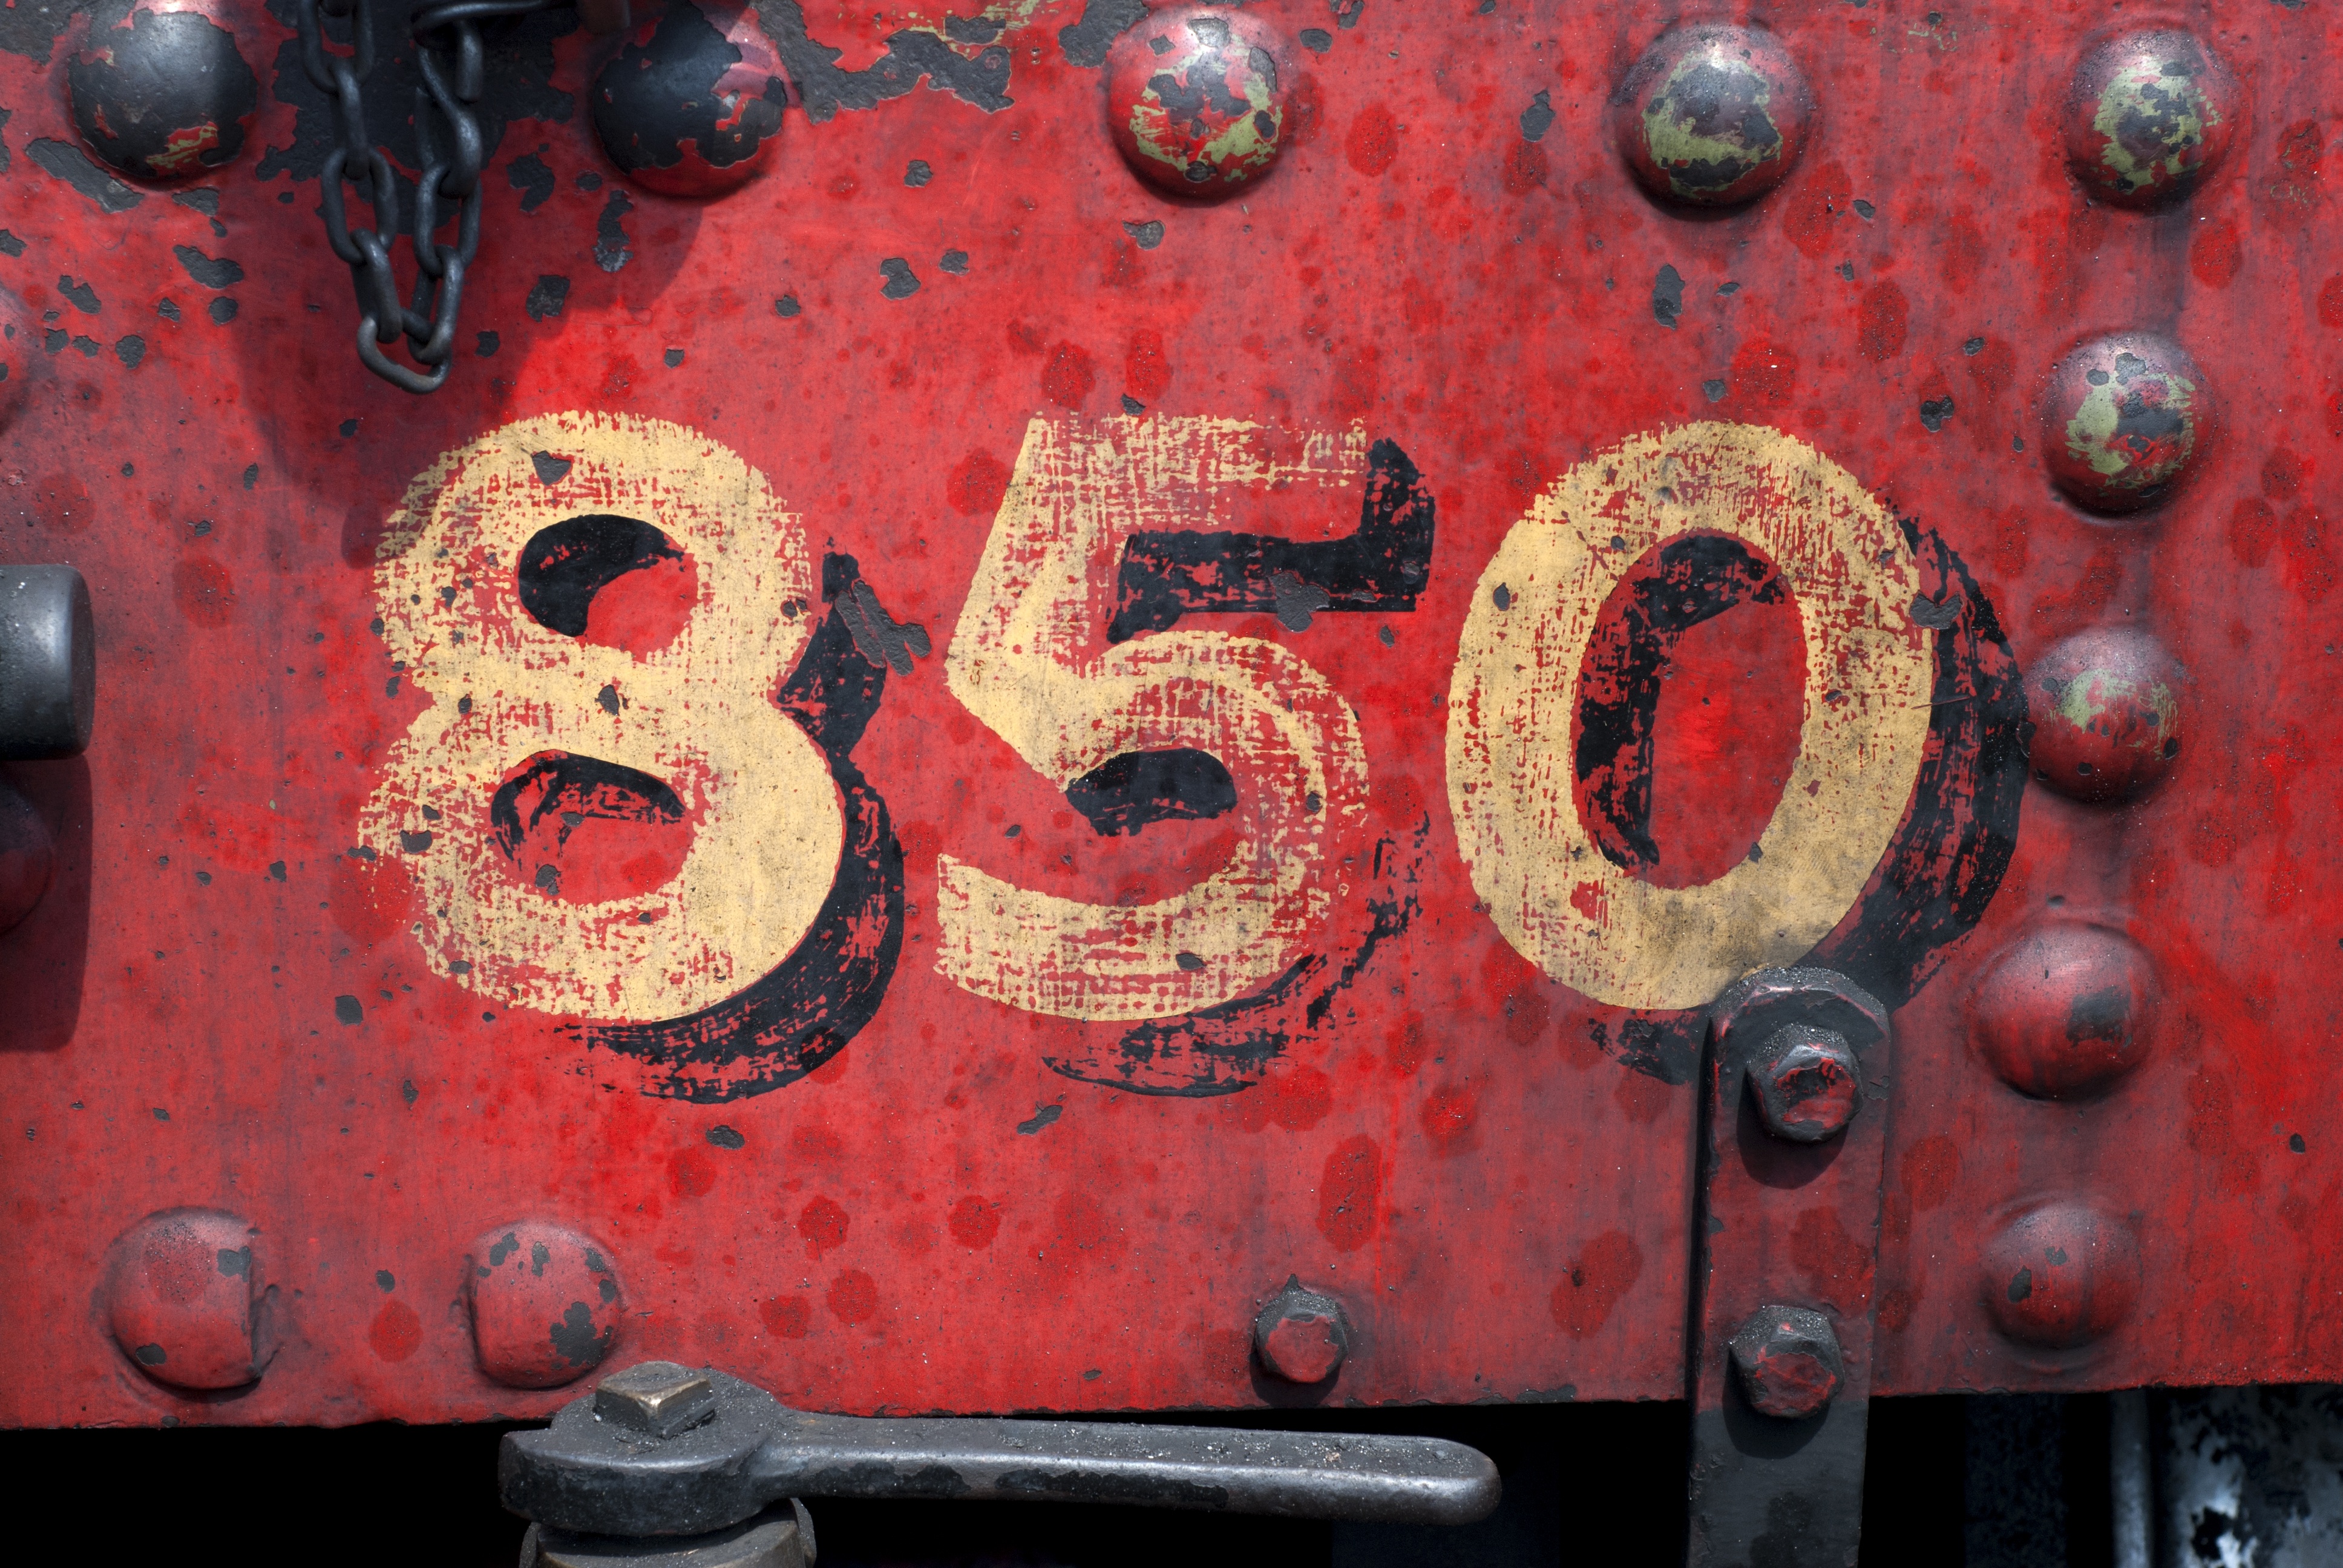
bolts, metal, numbers, red, rivets, screws, steel, text, tools, vintage, wrench